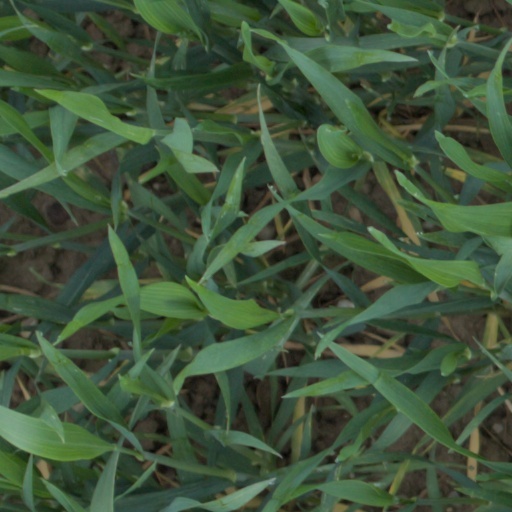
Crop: wheat